Breda Four

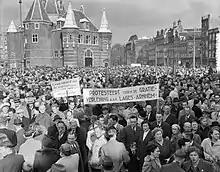
Protest on 12 October 1952 at the Nieuwmarkt in Amsterdam against clemency for Lages

The Breda Four (Breda Three after 1966 and Breda Two after 1979), were the last four continuously imprisoned German war criminals in the Netherlands following the Second World War. The group consisted of Willy Lages, Joseph Kotalla, Ferdinand aus der Fünten, and Franz Fischer. From 1952, they were incarcerated in the dome prison in Breda, which inspired their collective name.